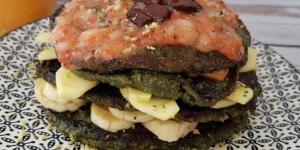
tortitas de avena veganas